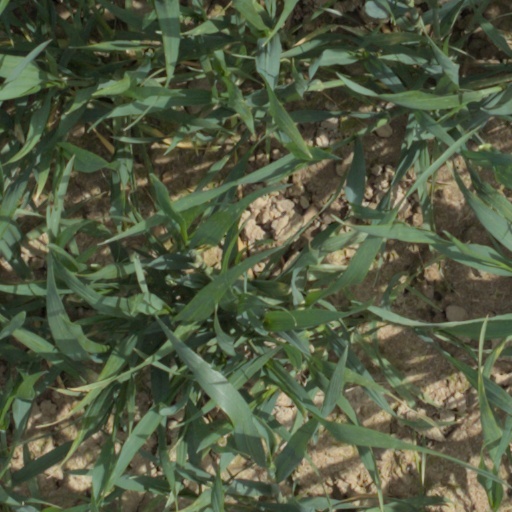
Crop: wheat